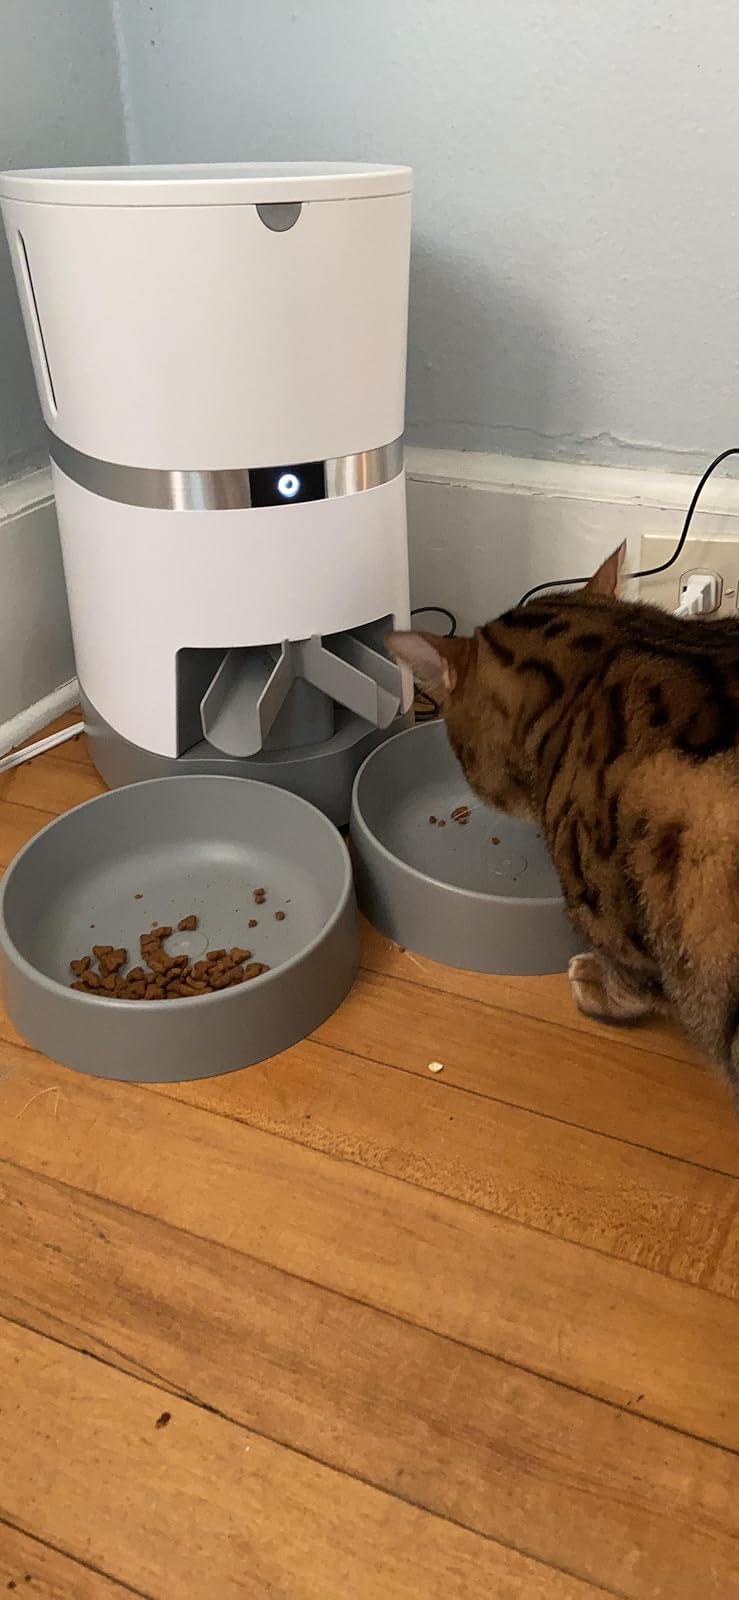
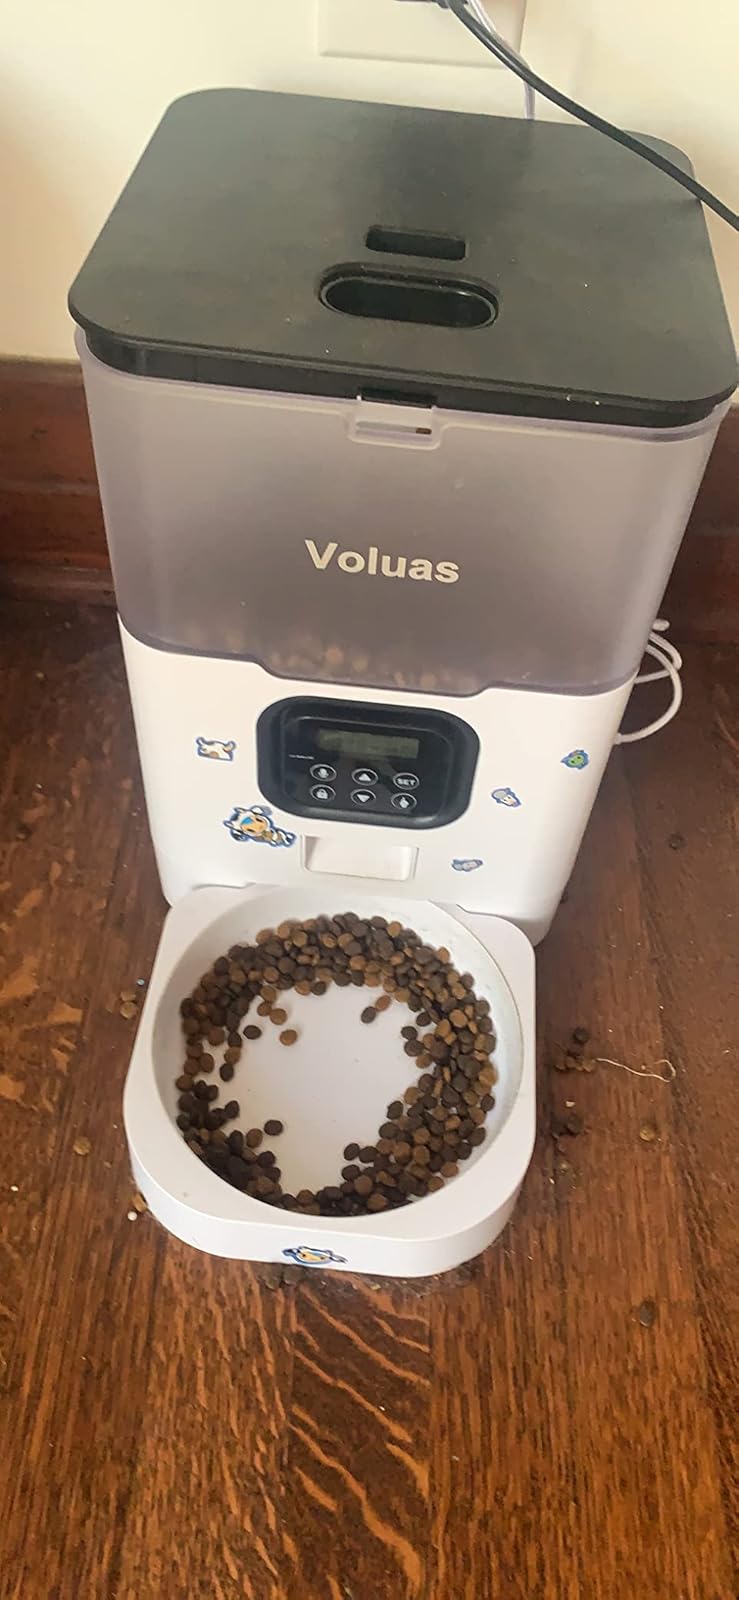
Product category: items_feeder
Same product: no